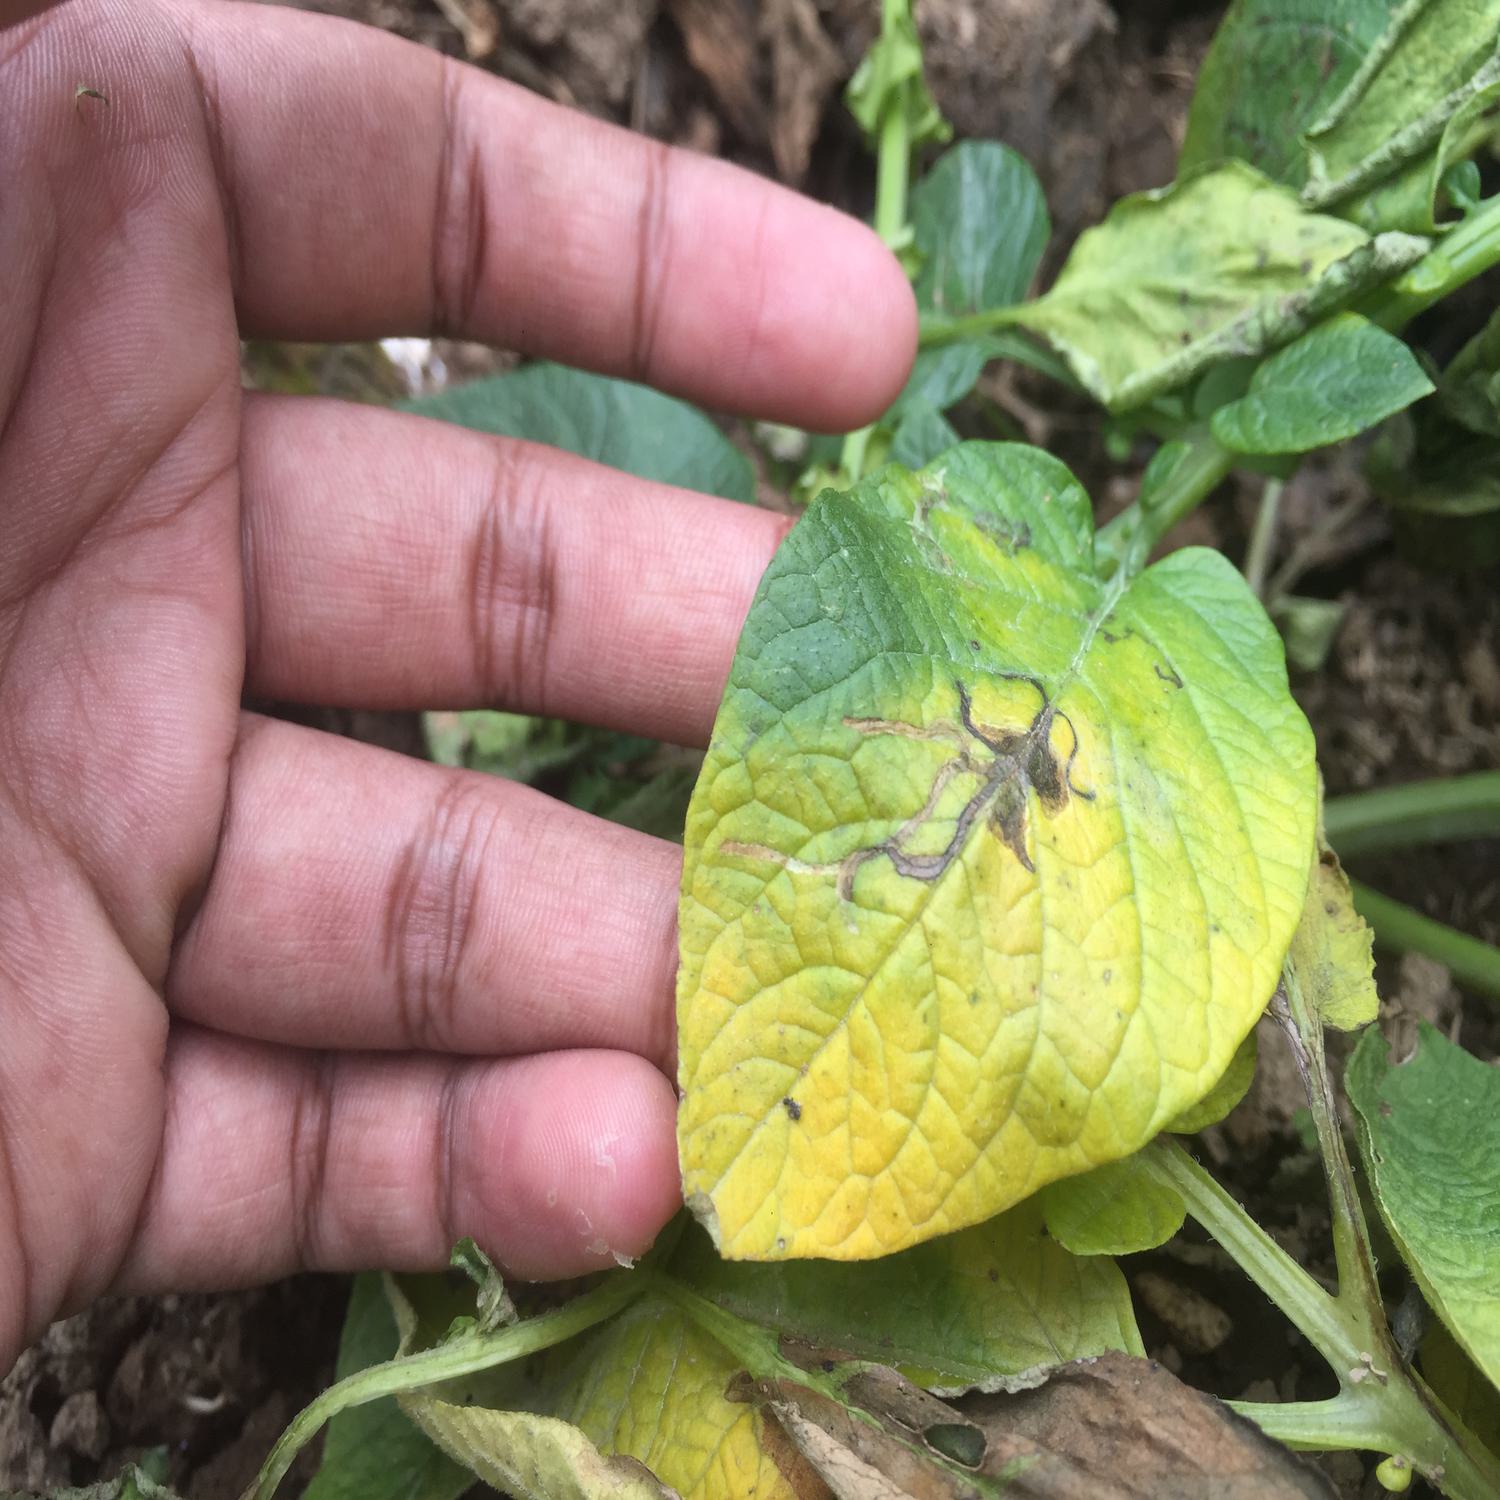
Label: Pest